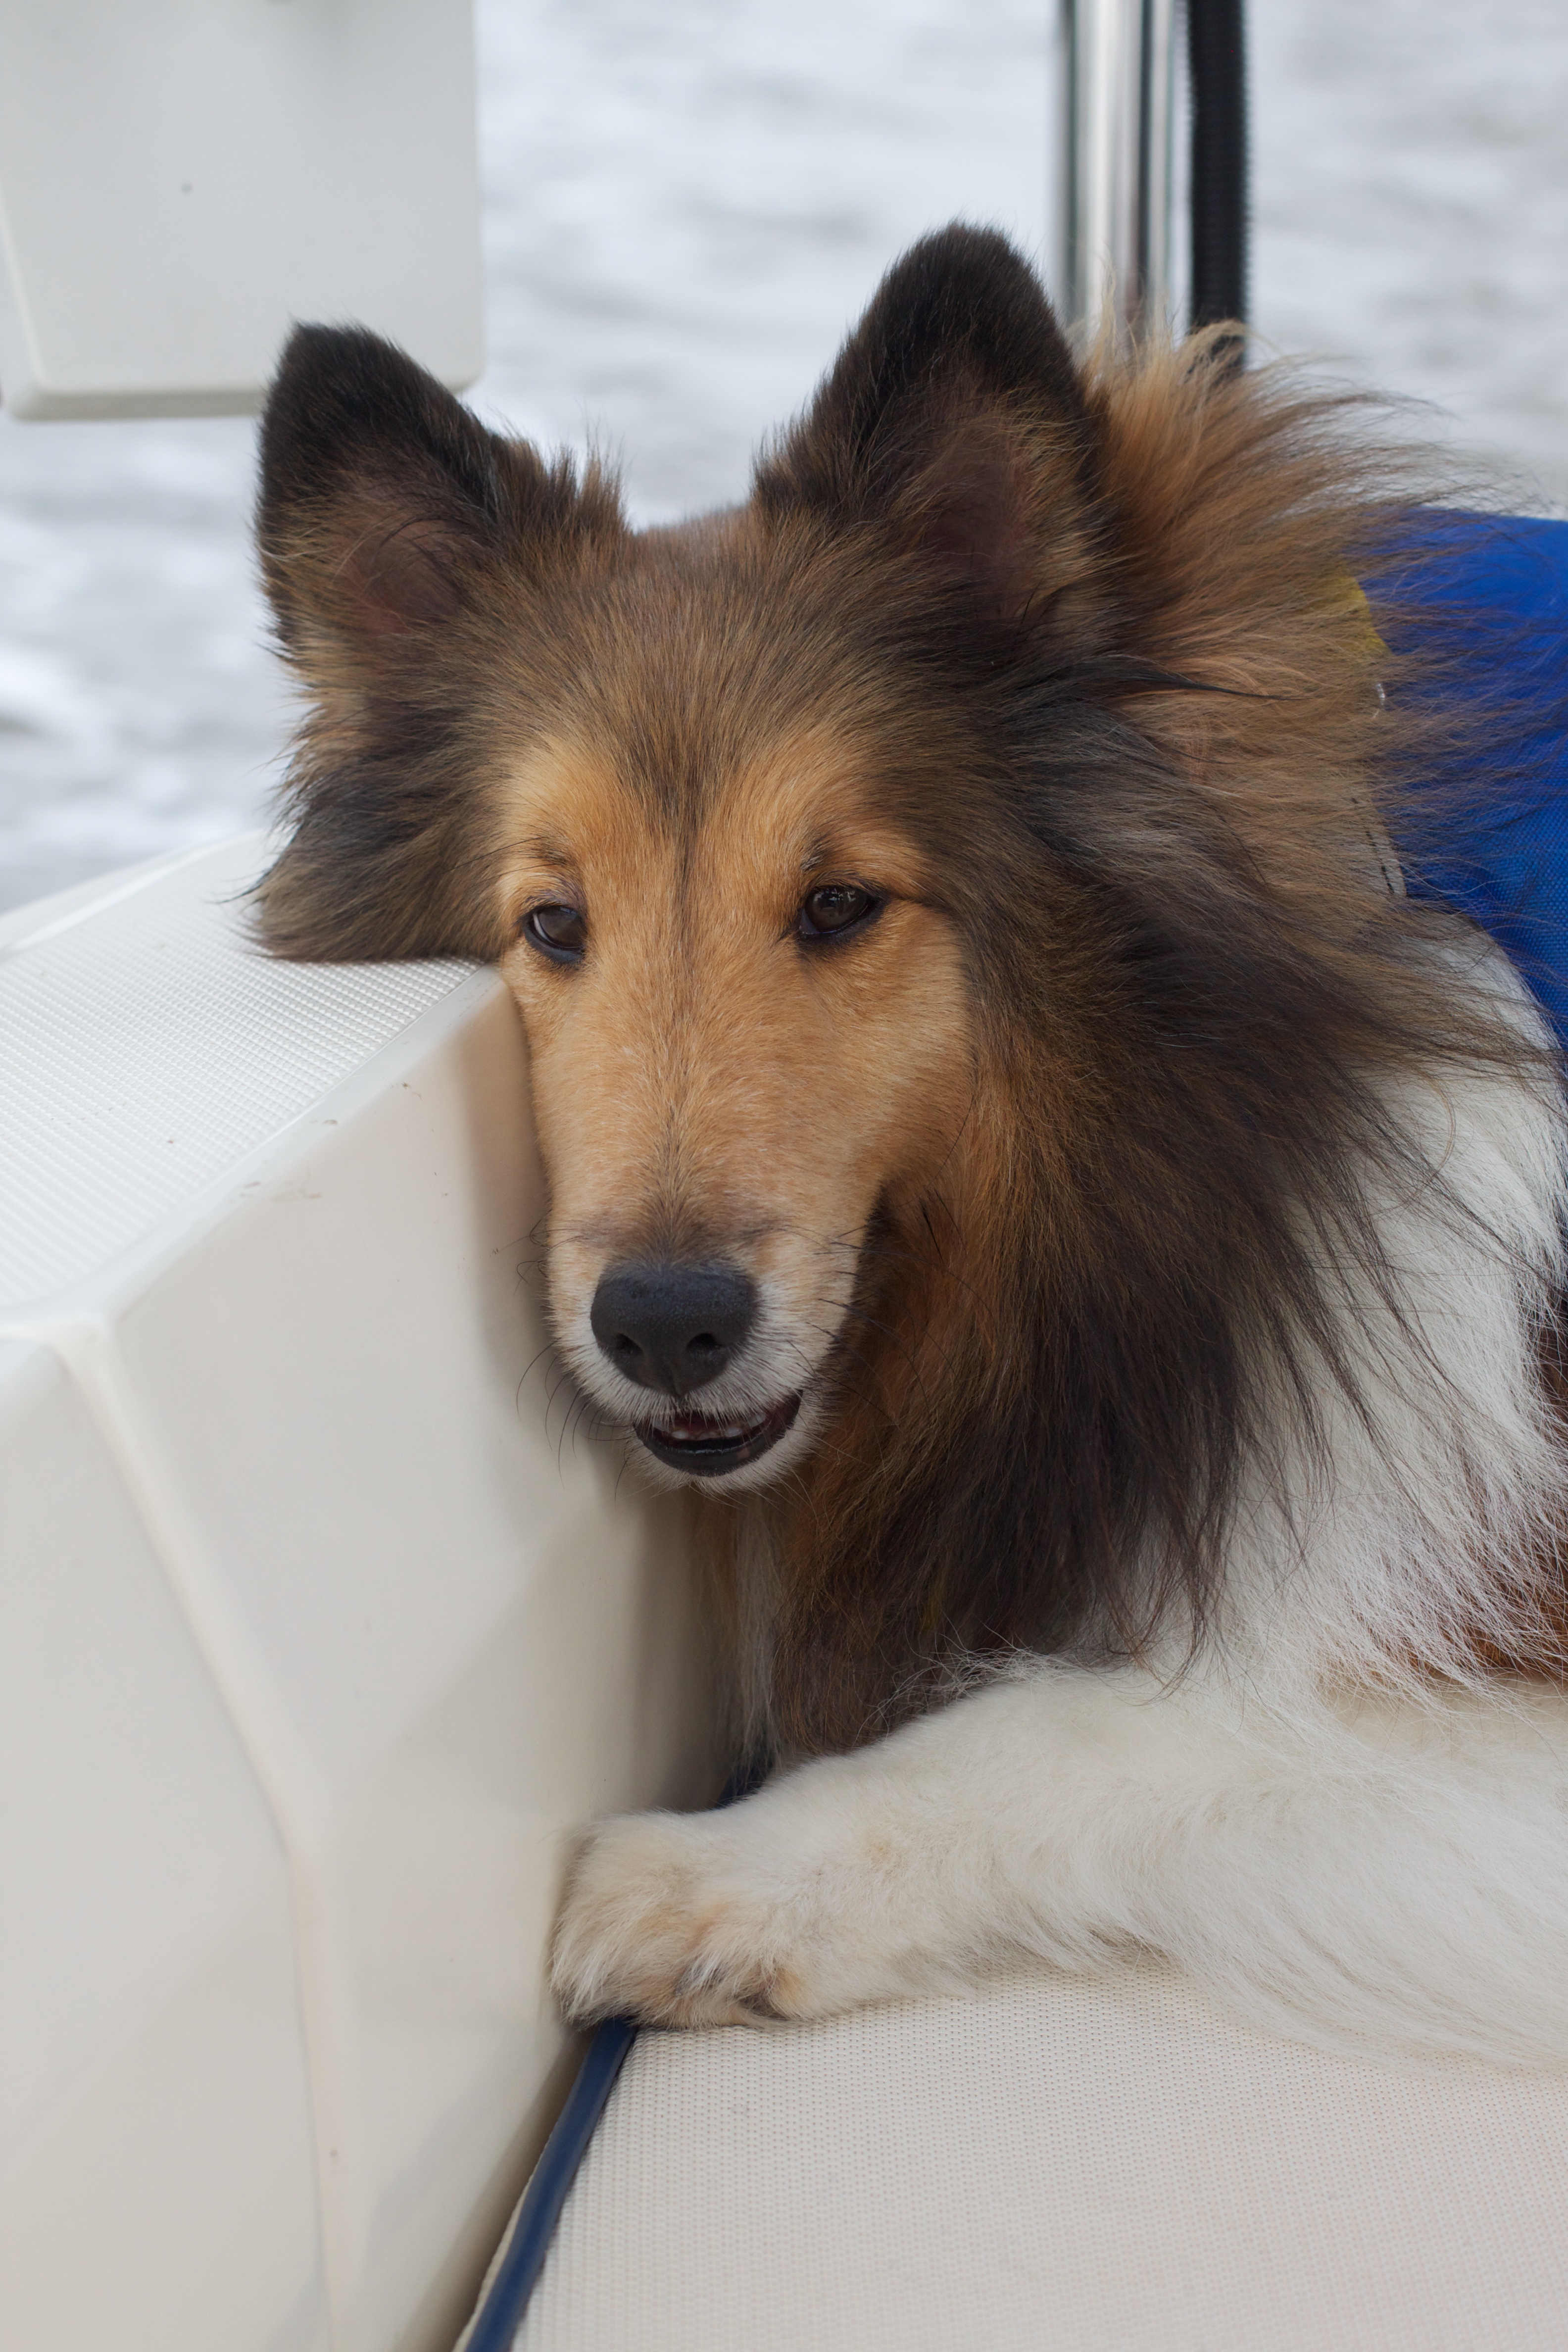
dog, collie, sailing, mammal, vertebrate, odyssey, dog breed, shetland sheepdog, dog like mammal, dog breed group, rough collie, scotch collie